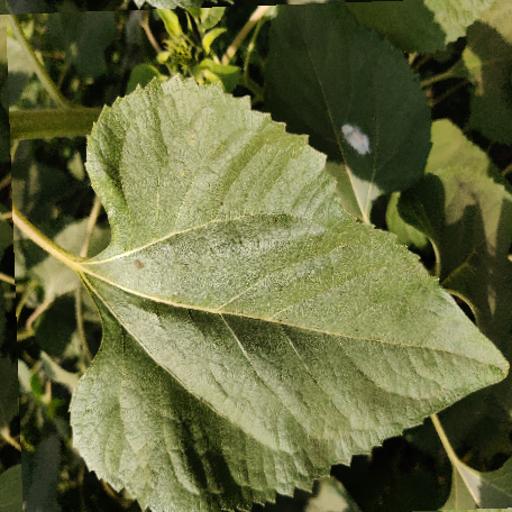
Label: Fresh_leaf